Marzo paraguayo

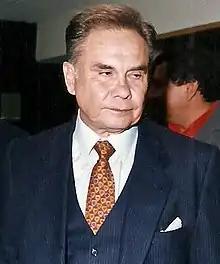
The crisis began with the assassination of Luis María Argaña

On the morning of 23 March 1999, Vice President Argaña was traveling from his residence, when minutes before 9:00 a.m. three men aboard a car intercepted his vehicle. The men descended from their vehicle and opened fire on Argaña's car. Argaña was transferred to a local hospital, where he was officially announced dead. At the time, Argaña was accompanied by his driver, Víctor Barrios Rey, and his assigned bodyguard, police sub-officer Francisco Barrios González; Barrios González was killed in the attack, while Barrios Rey was injured but survived.